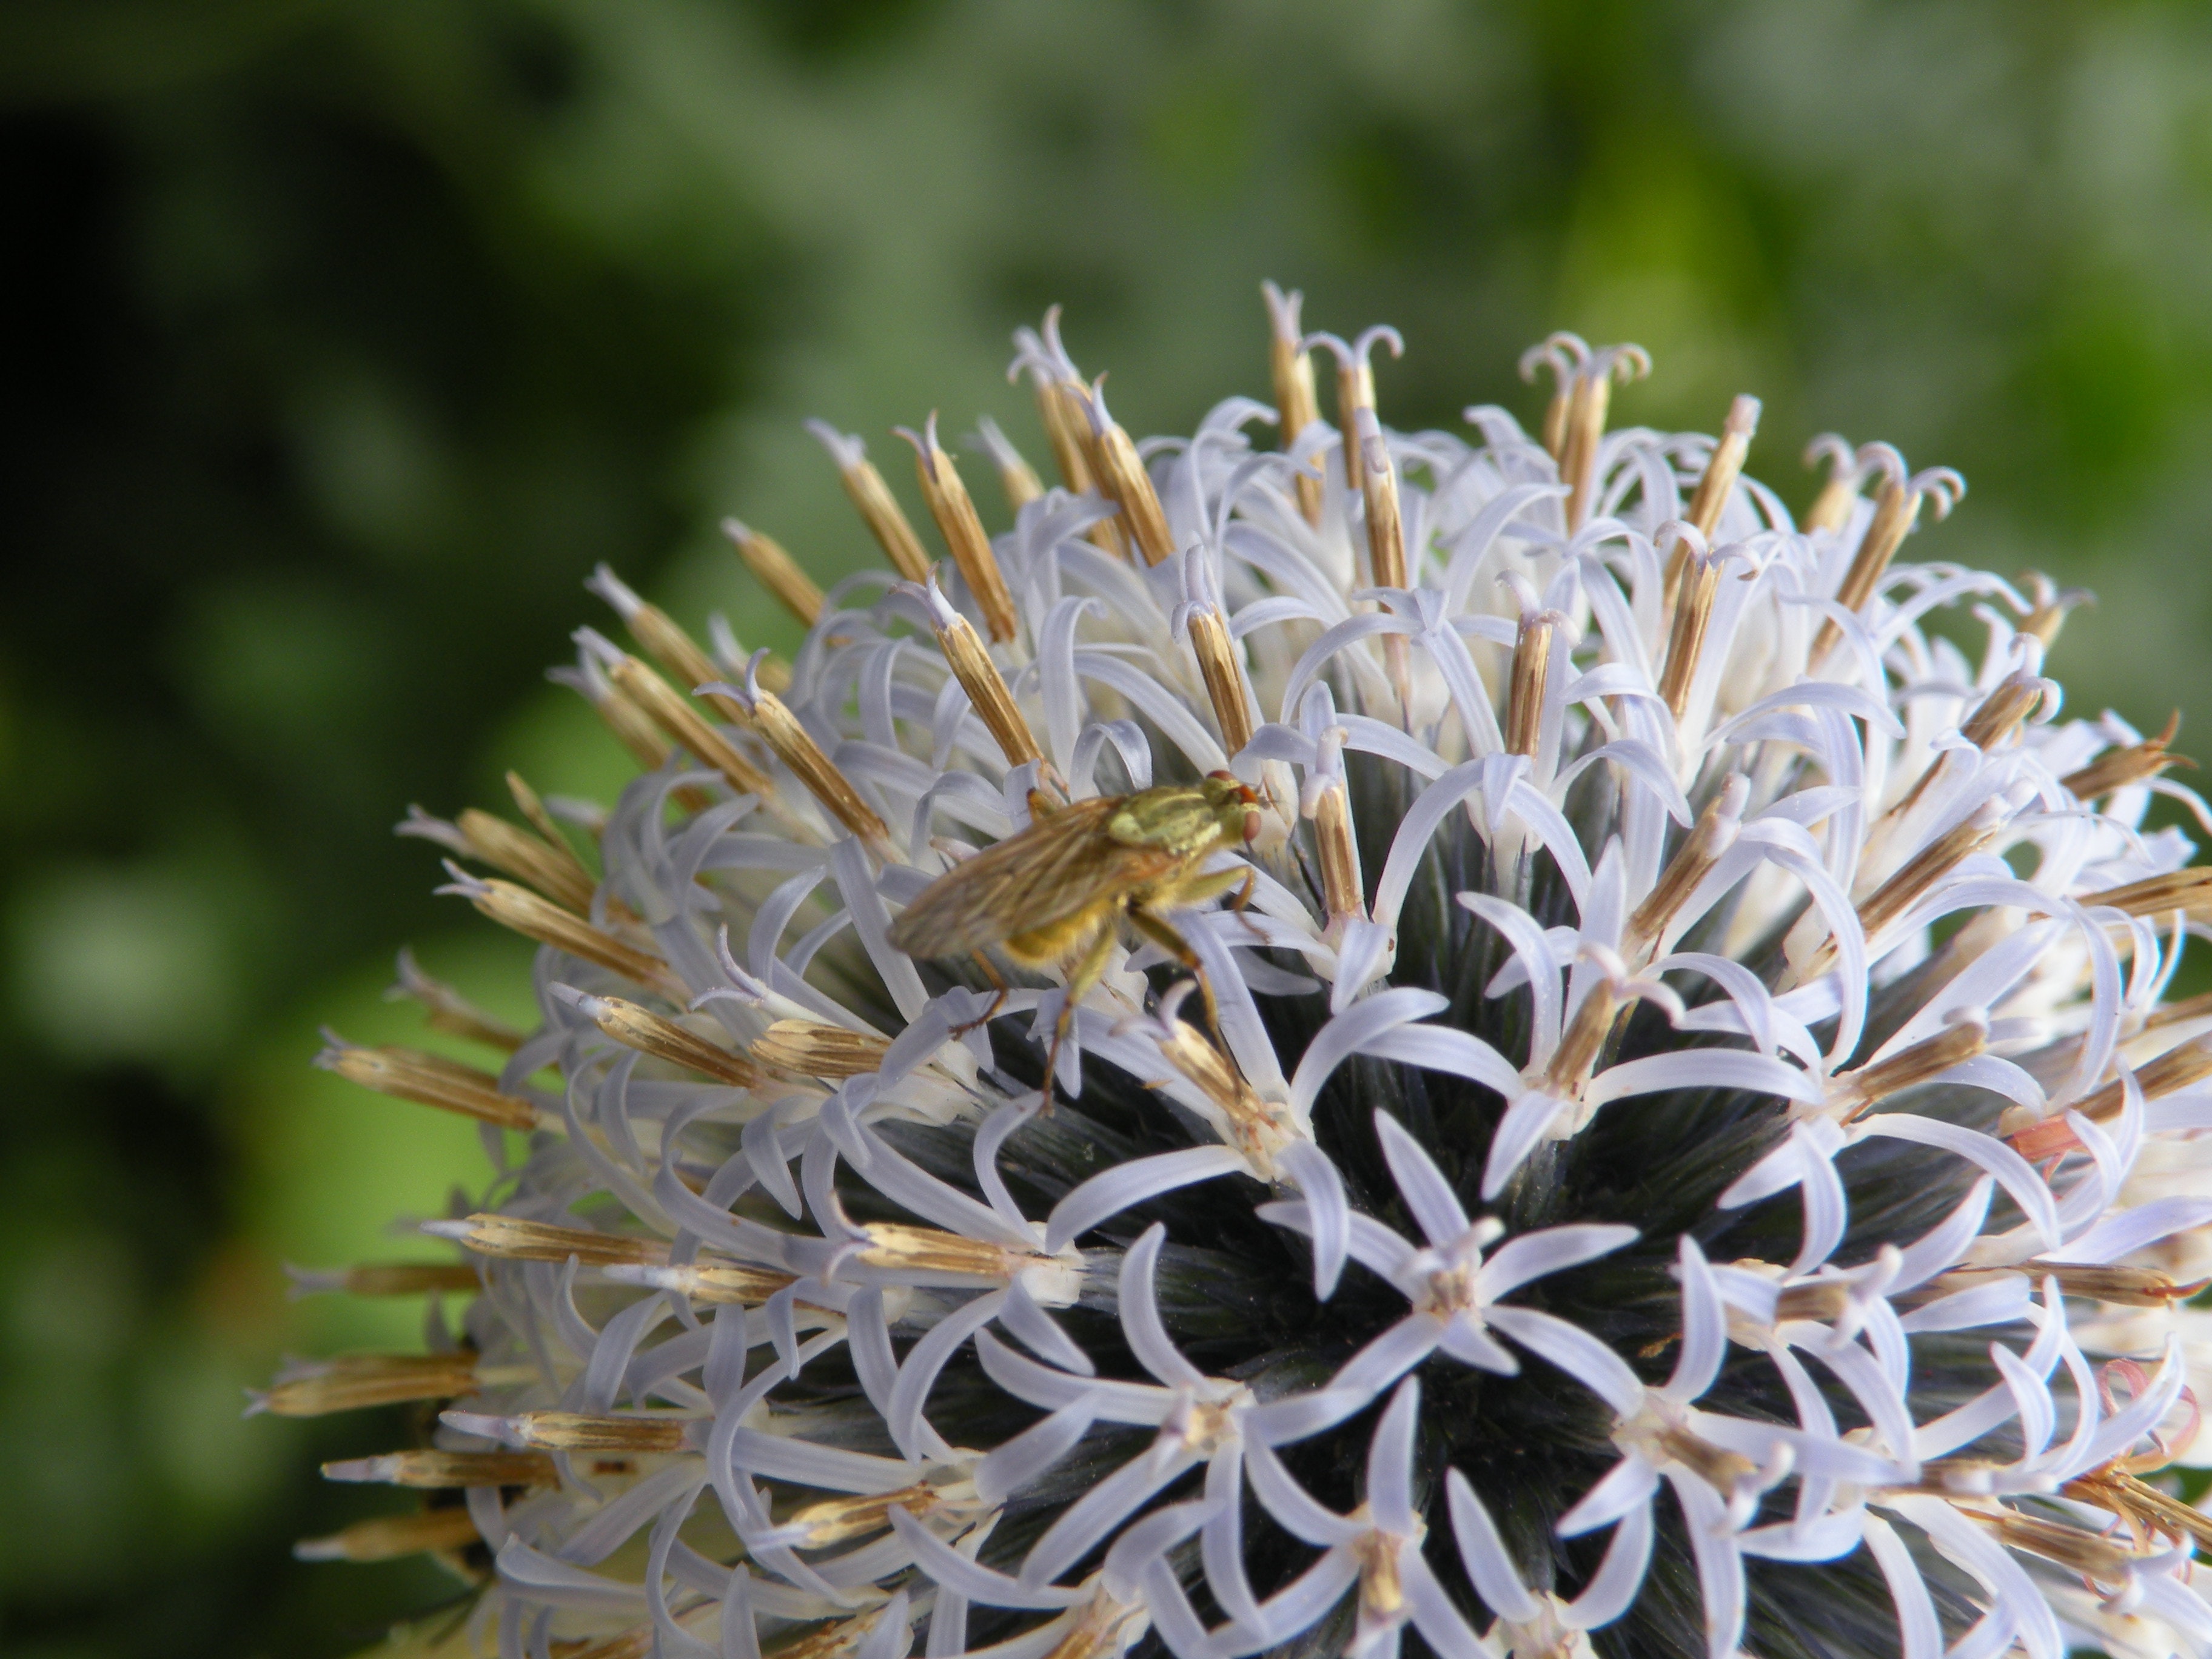
flower, plant, flowering plant, botany, globe thistle, pollen, wildflower, Heracleum plant, perennial plant, amaryllis family